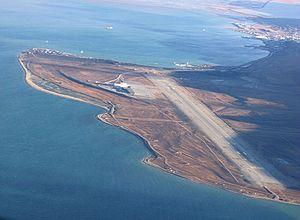
L'aéroport de Longyearbyen est un aéroport norvégien, situé dans l'archipel du Svalbard, sur l'ile du Spitzberg, à 3 km au nord ouest de la ville de Longyearbyen. C'est l'aéroport avec services réguliers le plus au nord du monde.